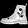
Label: Ankle boot